Foreign policy of the Joe Biden administration

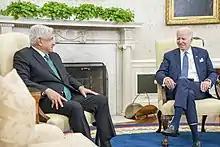
Biden and Mexican President Andrés Manuel López Obrador, July 2022

The Northern Triangle refers to the three Central American countries of Honduras, El Salvador, and Guatemala, usually in reference to the nations' poverty, political instability, and crime/violence as motivating factors of their residents' legal and illegal immigration to the United States.